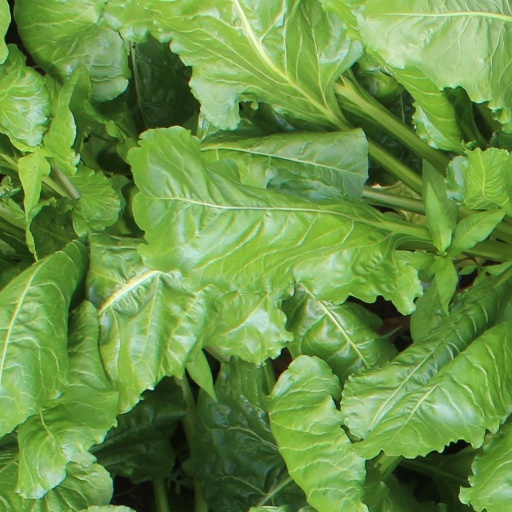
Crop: sugar beet